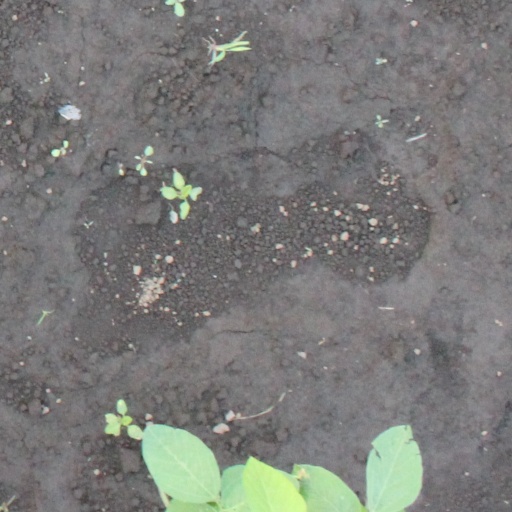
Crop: soybean